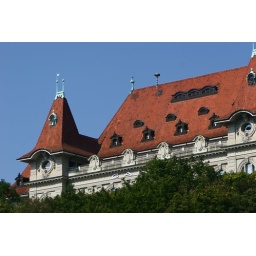
Detailed roof of a building in Bern Switzerland